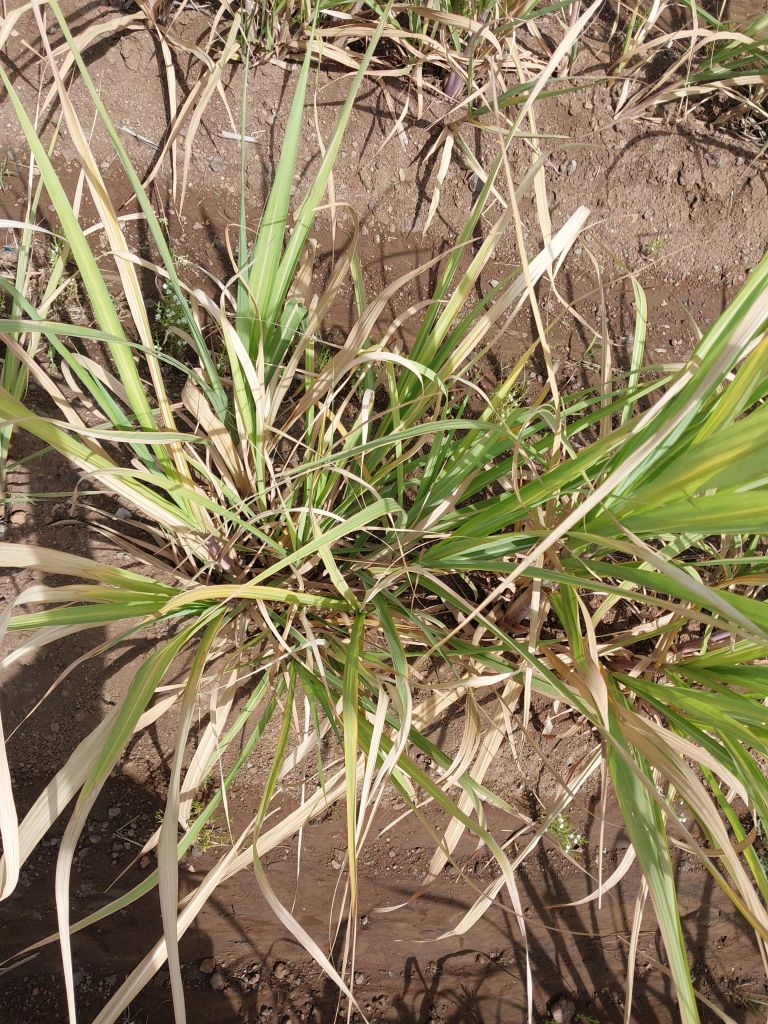
Label: Grassy shoot